Warwick Roger

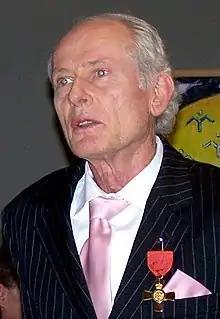
Roger in 2008

Warwick George Roger (21 August 1945 – 17 August 2018) was a New Zealand journalist who founded "Metro" magazine.